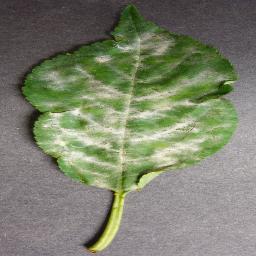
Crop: cherry
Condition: (including_sour)_powdery_mildew